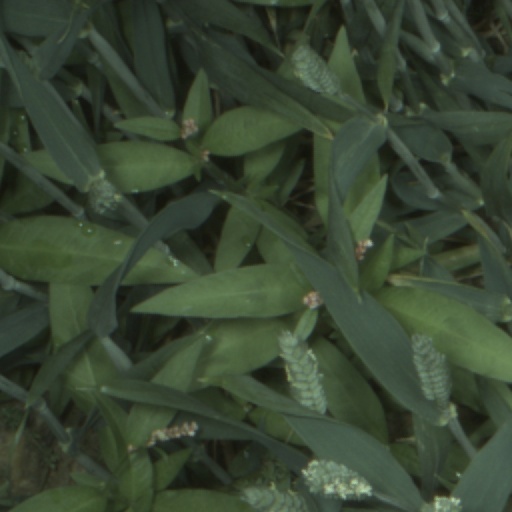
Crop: wheat